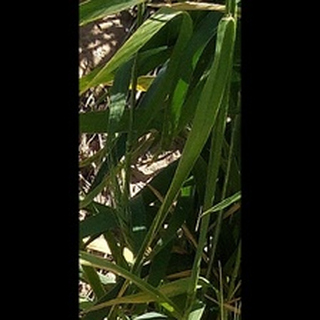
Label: healthy_wheat